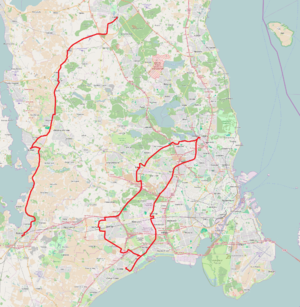
S-bus / Historie / S-busserne oprettes
De tre første S-buslinjer ved oprettelsen i 1990.
S-busser er en type hurtige og direkte buslinjer i Storkøbenhavn med få stop. De første linjer blev oprettet af HT den 21. oktober 1990, og i perioden frem til 1998 blev S-busnettet løbende udbygget med flere linjer. I dag drives S-busnettet af trafikselskabet Movia og er en naturlig del af rygraden i den kollektive trafik i Hovedstadsområdet. I 2019 transporterede de ca. 28,8 mio. passagerer, svarende til 14,5 % af det samlede passagertal.